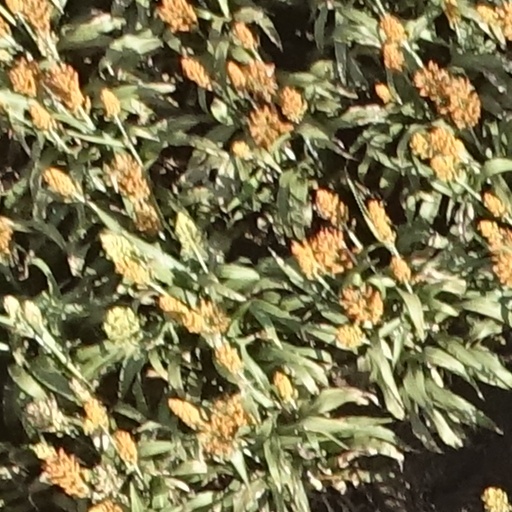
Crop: sorghum